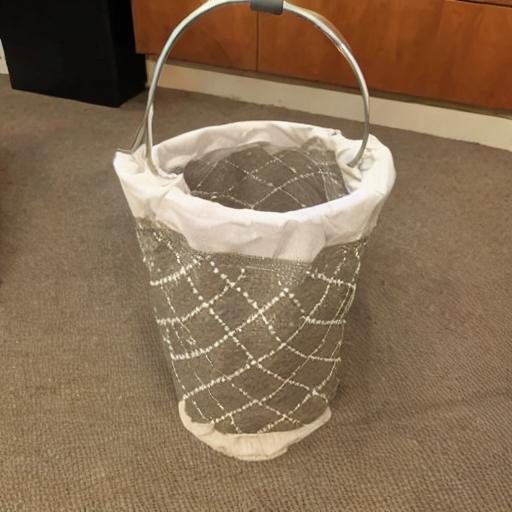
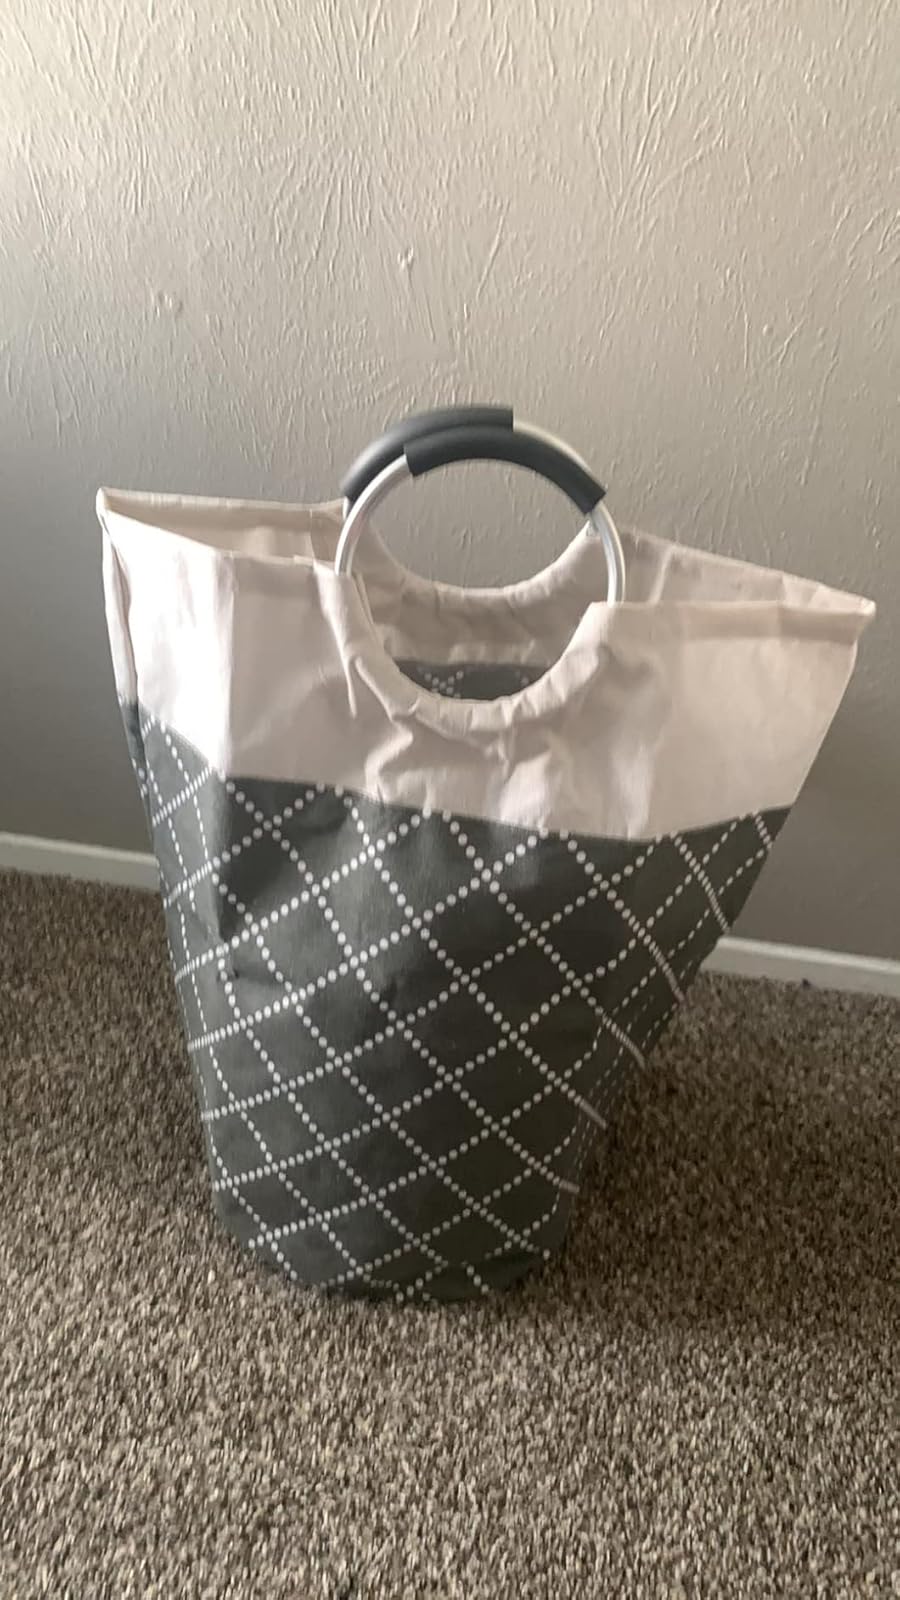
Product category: items_hamper
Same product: no